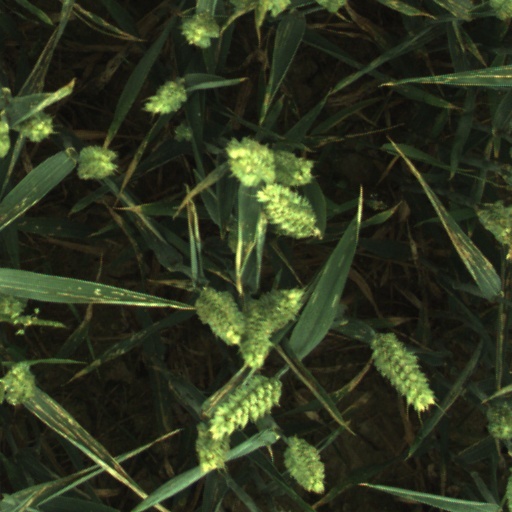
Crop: wheat